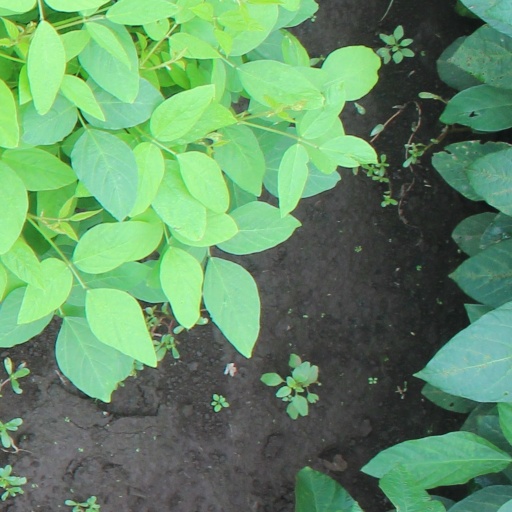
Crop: soybean